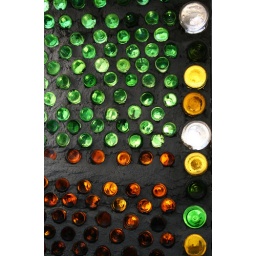
the door is framed by larger liquor and wine bottles. the front wall is all beer bottles.